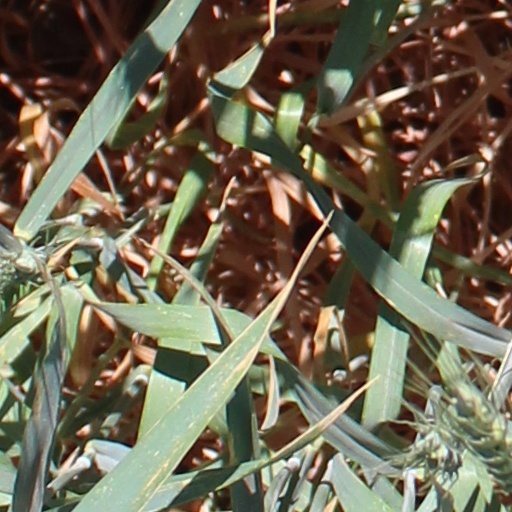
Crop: wheat